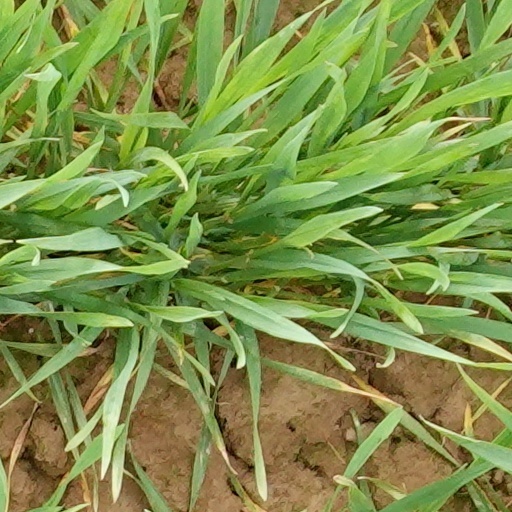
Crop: wheat